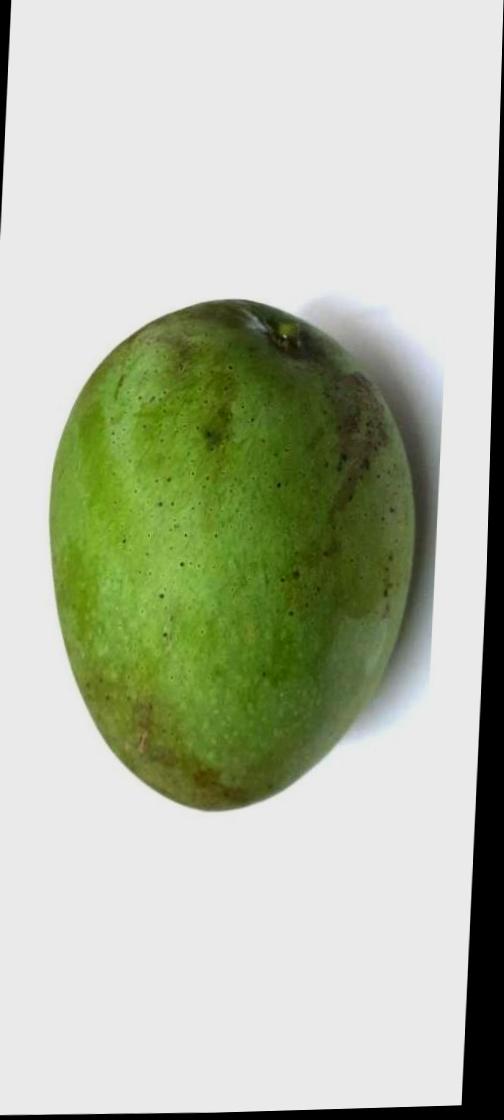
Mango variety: Fazli Shurmai